Jonas Brothers

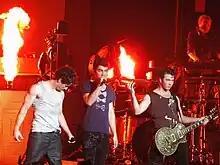
Jonas Brothers performing "Burnin' Up" in 2010.

On July 7, 2009, the Jonas Brothers announced that they had signed Honor Society to the record label they started with Hollywood Records. A month later, "Send It On" was released on Radio Disney. The radio single was performed with Selena Gomez, Miley Cyrus, and Demi Lovato for Disney's Friends for Change. On August 9, 2009, the Jonas Brothers hosted and performed on the 2009 Teen Choice Awards. Hollywood Records announced via YouTube Demi Lovato and Jonas Brothers' . Joe was a guest judge on "American Idol" during the Dallas auditions, which aired January 27, 2010. After the success of "Camp Rock", a sequel was in immediate development. Production on the film began on September 3, 2009, and wrapped on October 16, 2009. The film, entitled "", was aired on Disney Channel on September 3, 2010. The movie was filmed in Ontario, Canada. In late 2010, the Brothers took part in a concert at the White House honoring Paul McCartney's reception of a Gershwin Prize for Popular Music by U.S. President Barack Obama. As a personal request from McCartney, they covered "Drive My Car" from the Beatles' "Rubber Soul".